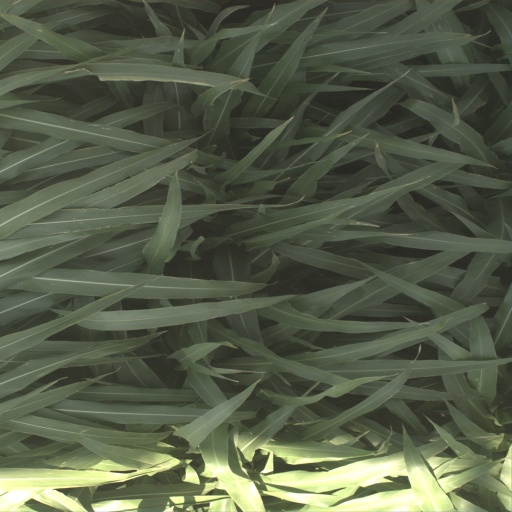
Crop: sorghum